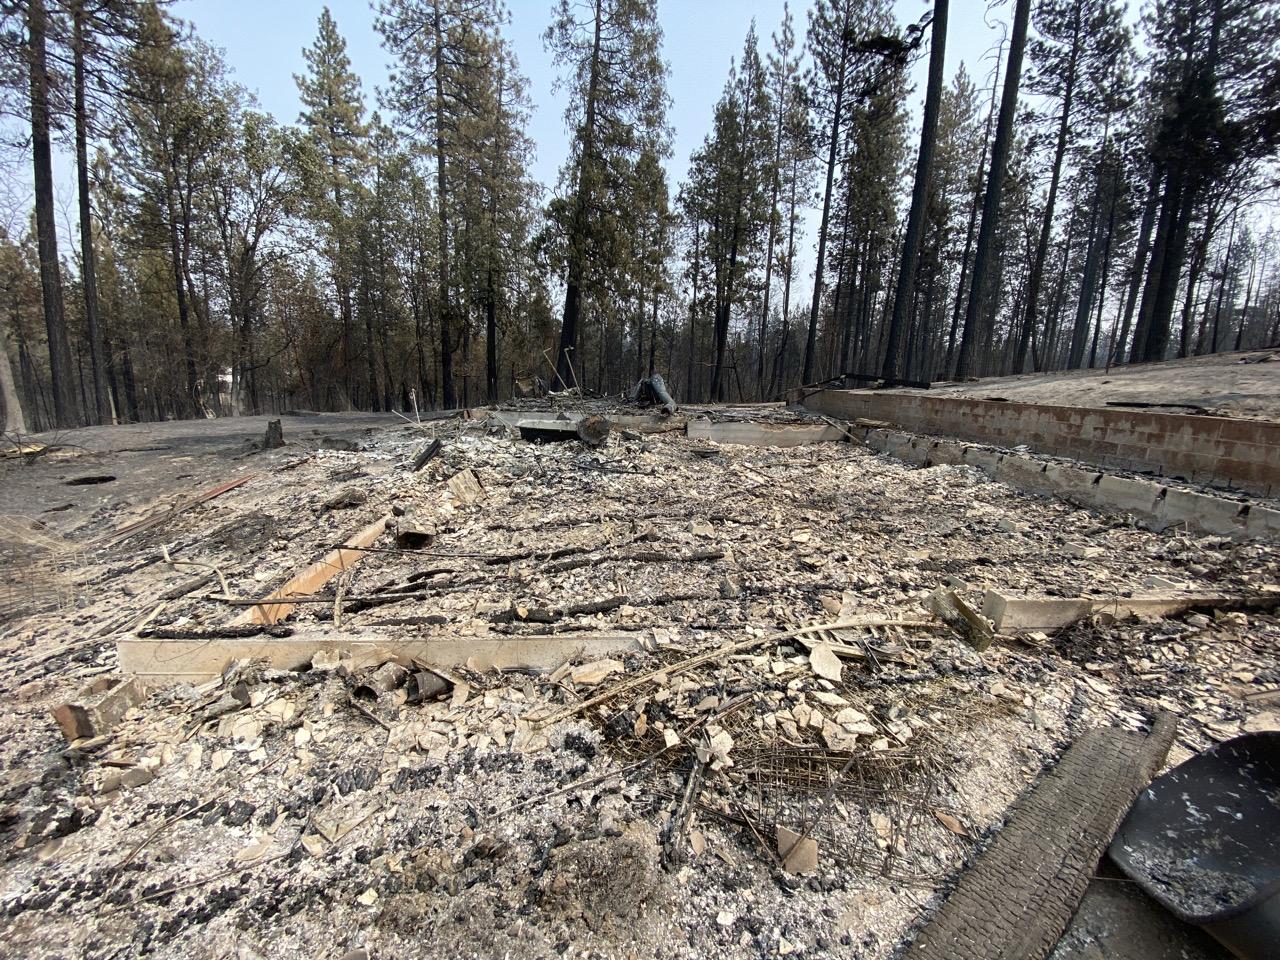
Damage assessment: destroyed